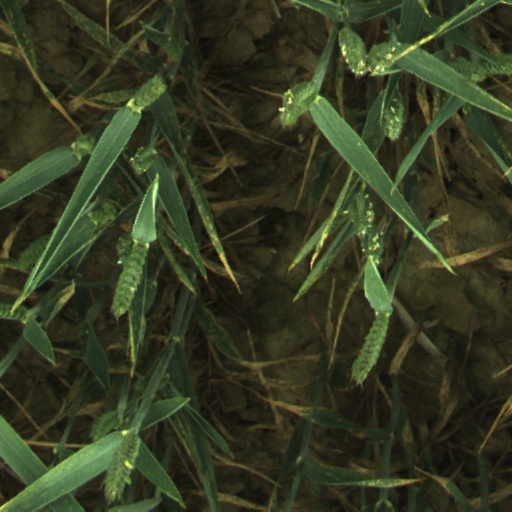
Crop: wheat